Church Educational System Honor Code

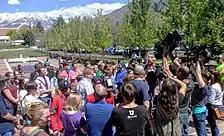
Protesters deliver 60,000 petition signatures to BYU's administration on April 20, 2016 asking them to add an immunity clause shielding these sexual assault survivors from any Honor Code investigations

Beginning in 2014 and continuing through 2016, several students have alleged that when they reported being raped, the school punished them for violating the honor code. Some students report that, after having been victimized by a rapist, they were told they were guilty of sexual sin because of past actions that came to light in connection to their sexual assaults. This atmosphere may prevent some students from being willing to report similar crimes to police, a situation that local law enforcement have publicly criticized. The Victim Services Coordinator of the Provo Police Department called for an amnesty clause to be added to the Honor Code which would excuse rape survivors for past infractions of BYU policies. Hollingshead states "The victim of a sexual assault will never be referred to the Honor Code Office for being a victim of sexual assault. A report of sexual assault would always be referred to the BYU Title IX Office – not to the Honor Code office." BYU launched a review of the practice which concluded in October 2016. BYU announced several changes to how it would handle sexual assault reports, including adding an amnesty clause for the victim of sexual misconduct, and ensuring under most circumstances that information is not shared between the Title IX Office and Honor Code Office without the survivor's consent. According to a Spring 2017 BYU survey answered by over 40% of BYU students, 6.5% of women and 1.2% of men experienced unwanted sexual contact in the last year as BYU students. Of those, 64% of these incidents were not reported to any formal organization with 21% of those who did not report the crime citing a fear of Honor Code discipline or their ecclesiastical endorsement being questioned as a reason for not reporting.